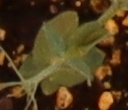
Label: Field Pea